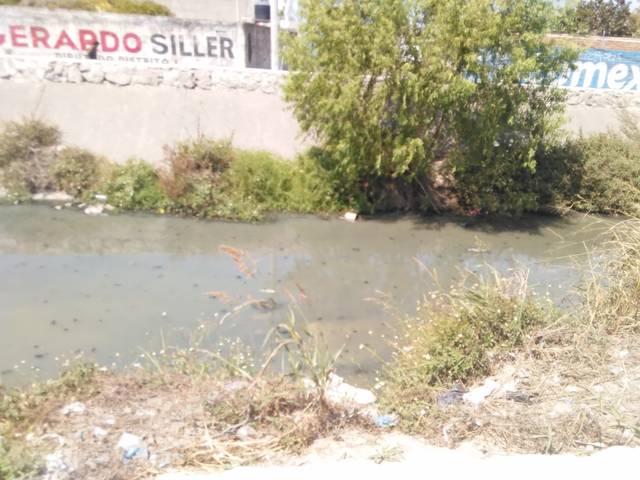
Region: Mexico
Coordinates: 21.492, -104.874